Shin Tae-yong

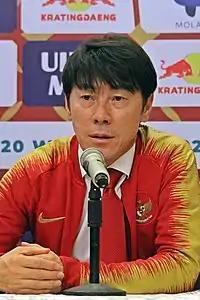
Shin with Indonesia in 2019

Shin Tae-yong (born 11 October 1970) is a South Korean football manager and former professional player who is the vice president of the South Korea national football team and director of Seongnam FC. He is the first man to win the AFC Champions League (Asian Club Championship) as both player and manager, having won the 1995 tournament as a player and the 2010 tournament as a manager with Seongnam Ilhwa Chunma.